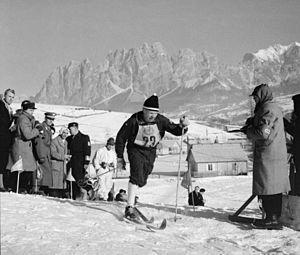
Eero Kolehmainen est un fondeur finlandais.